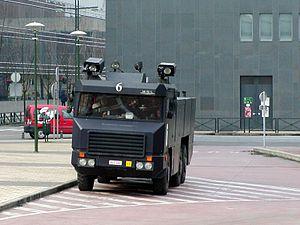
MOL Trucks SA est un constructeur de camions et de remorques belge. La société a été créée en 1944 à Hooglede en Belgique.